Hillary Clinton 2008 presidential primary campaign

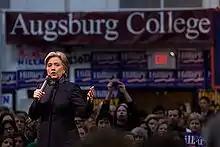
Clinton campaigning at Augsburg College in Minneapolis, Minnesota, two days before the twenty-two state vote.

Super Tuesday took place on February 5, 2008, with twenty-two states holding Democratic caucuses or primary elections on this date. It was preceded by two events for Clinton. The first was a debate held at the Kodak Theatre in Los Angeles on January 31 which was notable for its civil tone. The second was "Voices Across America: A National Town Hall" which was broadcast on the Hallmark Channel at 9 pm on February 4. During this time, Clinton also announced that she had loaned her campaign $5 million. Of this loan Clinton commented, "I loaned it because I believe very strongly in this campaign. We had a great month fund-raising in January, broke all records. But my opponent was able to raise more money."